Dora trial

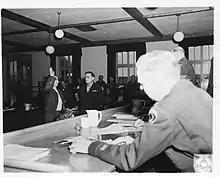
Georg Rickhey being sworn in before giving his statements on 18 December 1947.

As sole representative of the Mittelwerk Gmbh, Georg Rickhey was at the center of the Court proceedings on forced labor in the plant. Rickhey was alleged to have been responsible for the disastrous working conditions, cooperating closely with the SS and Gestapo, and being present during executions. The proof for this war crime was important, as Rickhey – unlike the other defendants – could not be blamed for the catastrophic living conditions in the concentration camps or the execution of the death marches. The basis of the prosecution was his participation in the underground missile production of the V-1 and V-2 rockets, which required the use of forced labor.